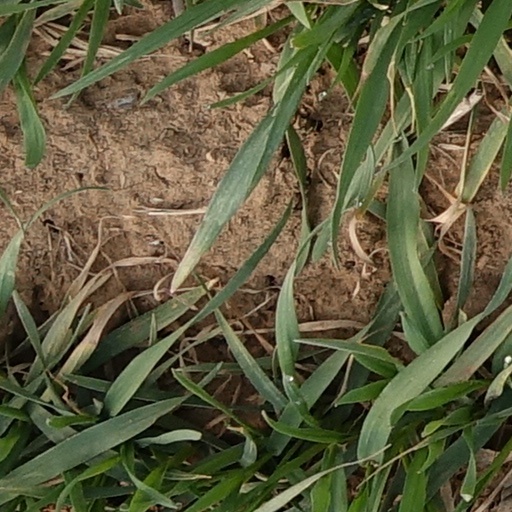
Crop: wheat